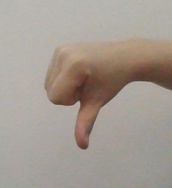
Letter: waw